Oldowan

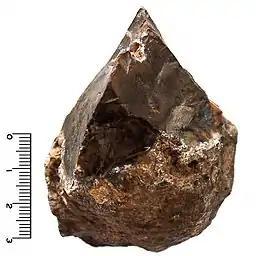
Oldowan-tradition stone chopper.

Mary Leakey classified the Oldowan tools as Heavy Duty, Light Duty, Utilized Pieces and Debitage, or waste. Heavy-duty tools are mainly cores. A chopper has an edge on one side. It is unifacial if the edge was created by flaking on one face of the core, or bifacial if on two. Discoid tools are roughly circular with a peripheral edge. Polyhedral tools are edged in the shape of a polyhedron. In addition there are spheroidal hammer stones.